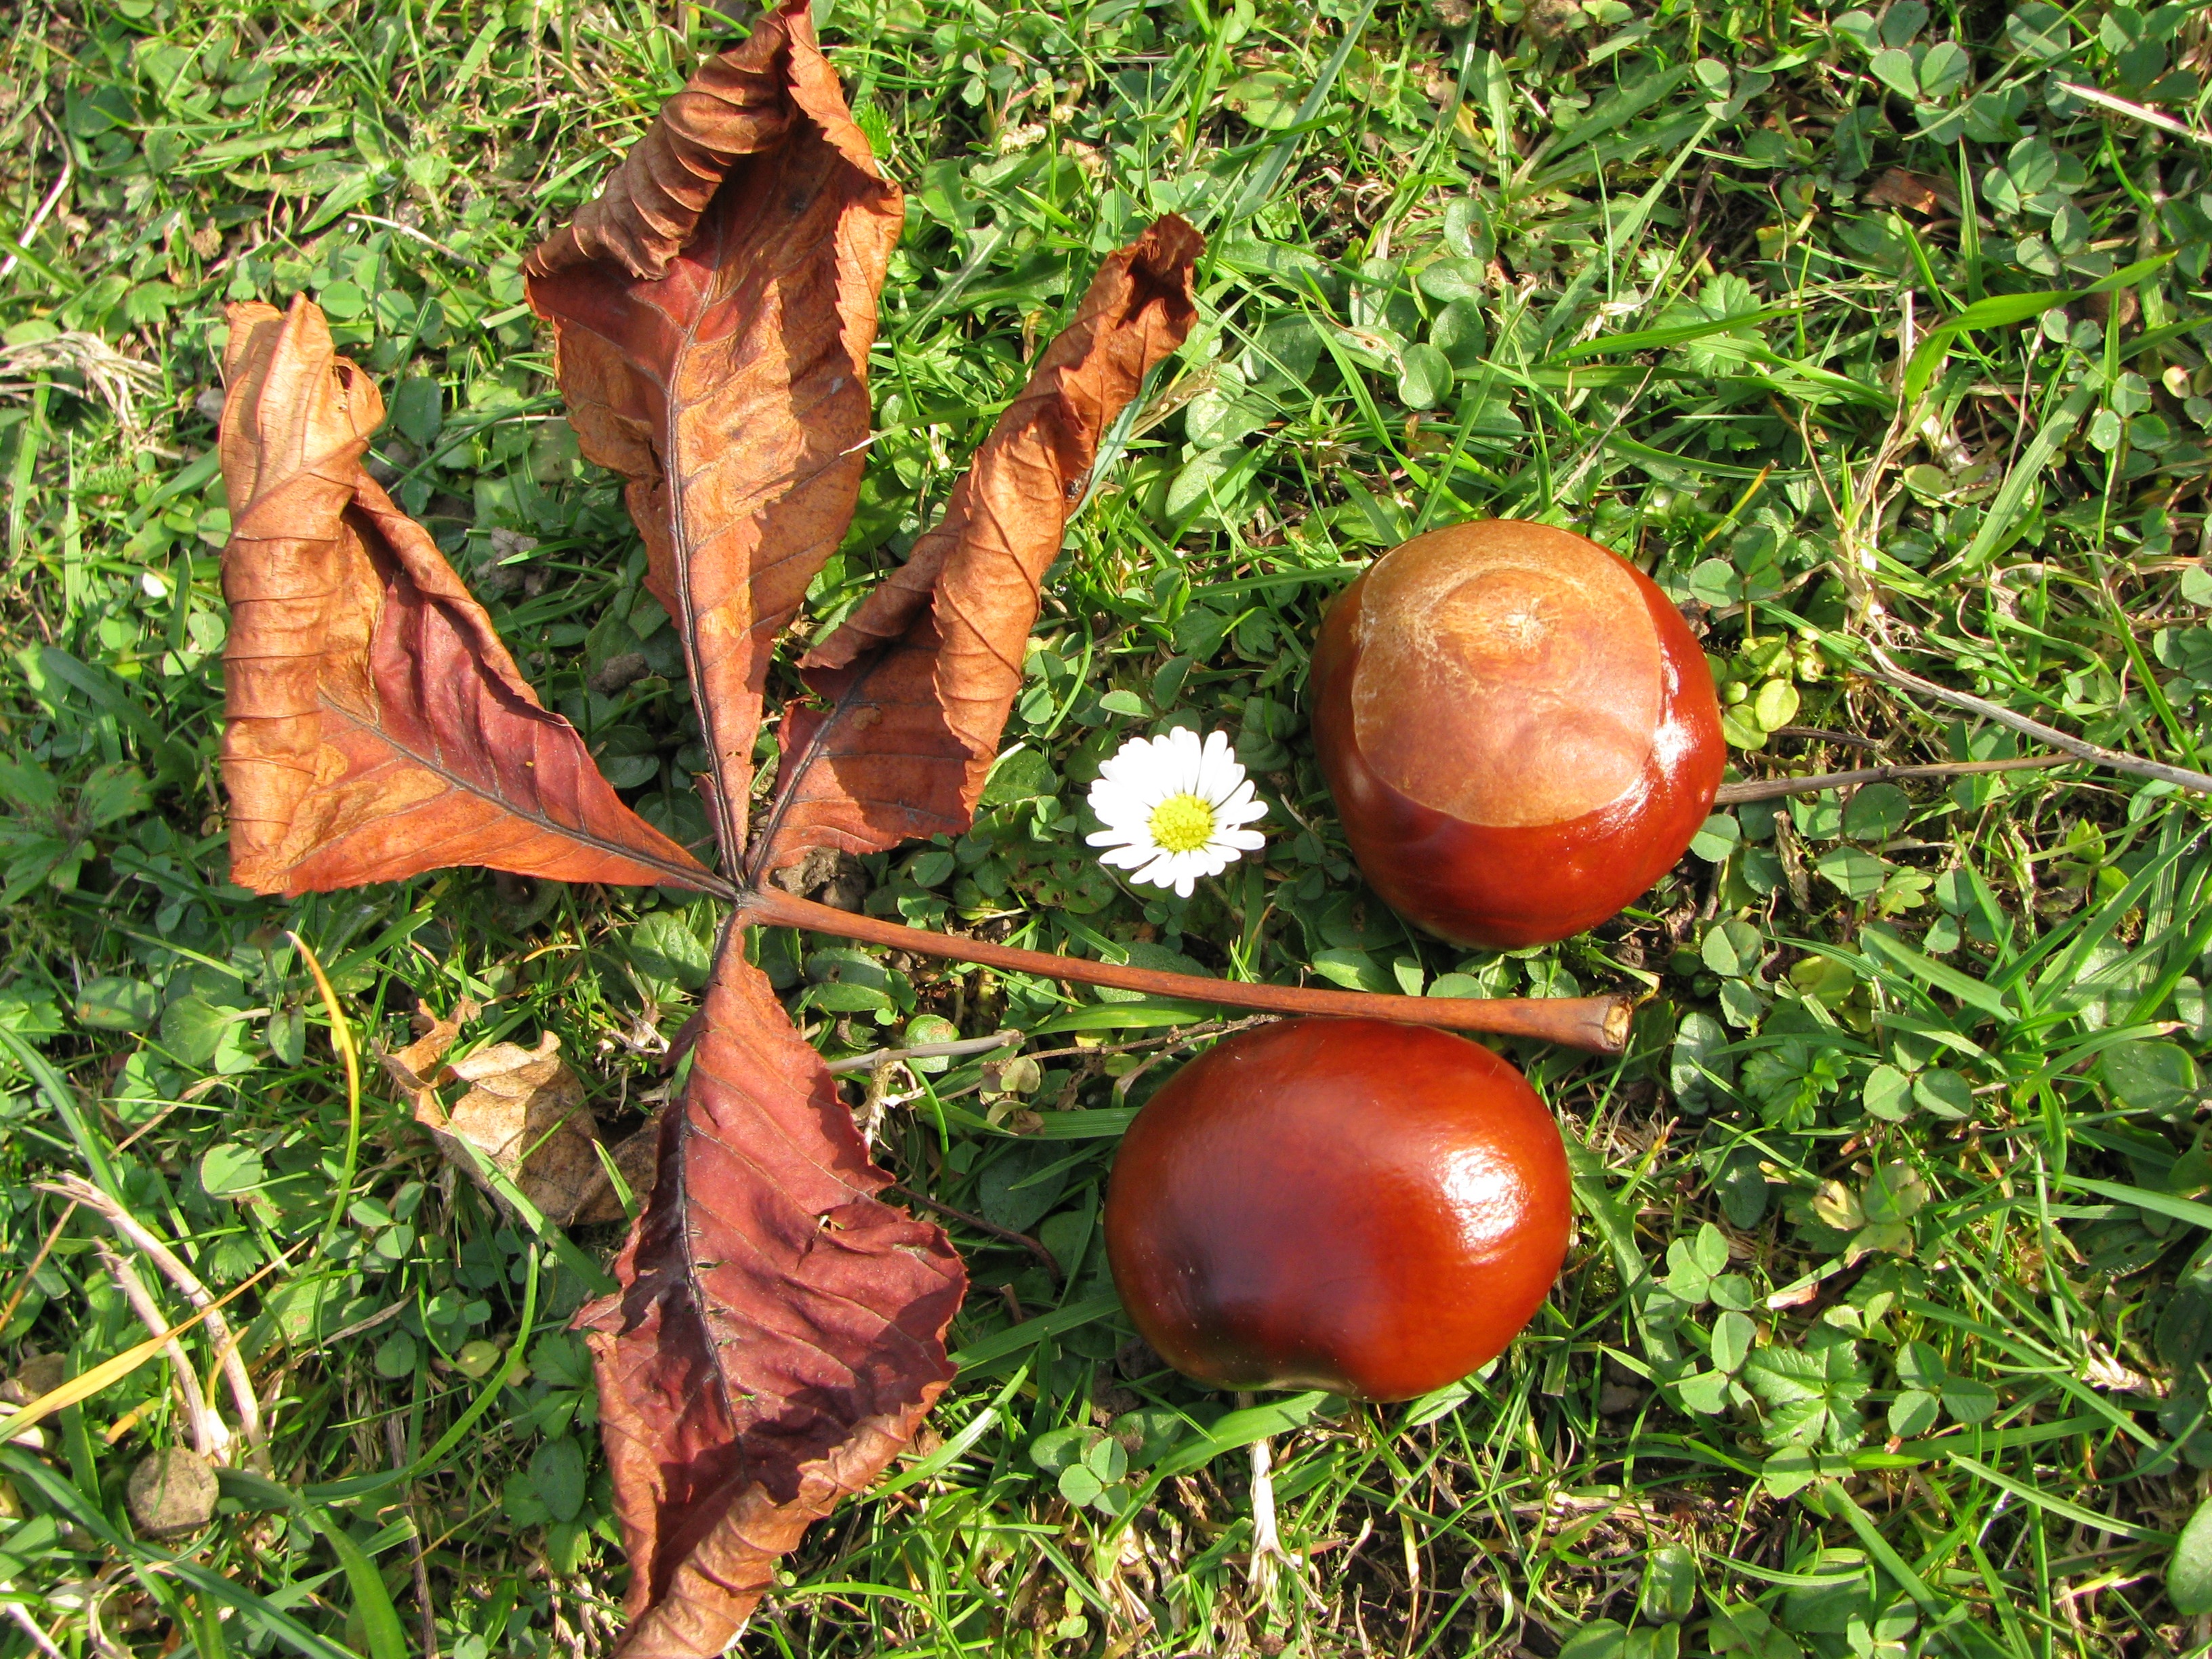
tree, nature, plant, fruit, leaf, flower, food, produce, autumn, botany, flora, chestnut, flowering plant, woody plant, land plant